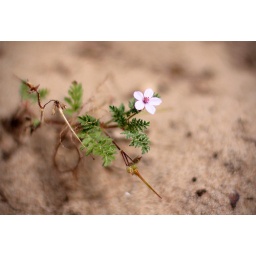
A tiny flower found in the sand dunes.